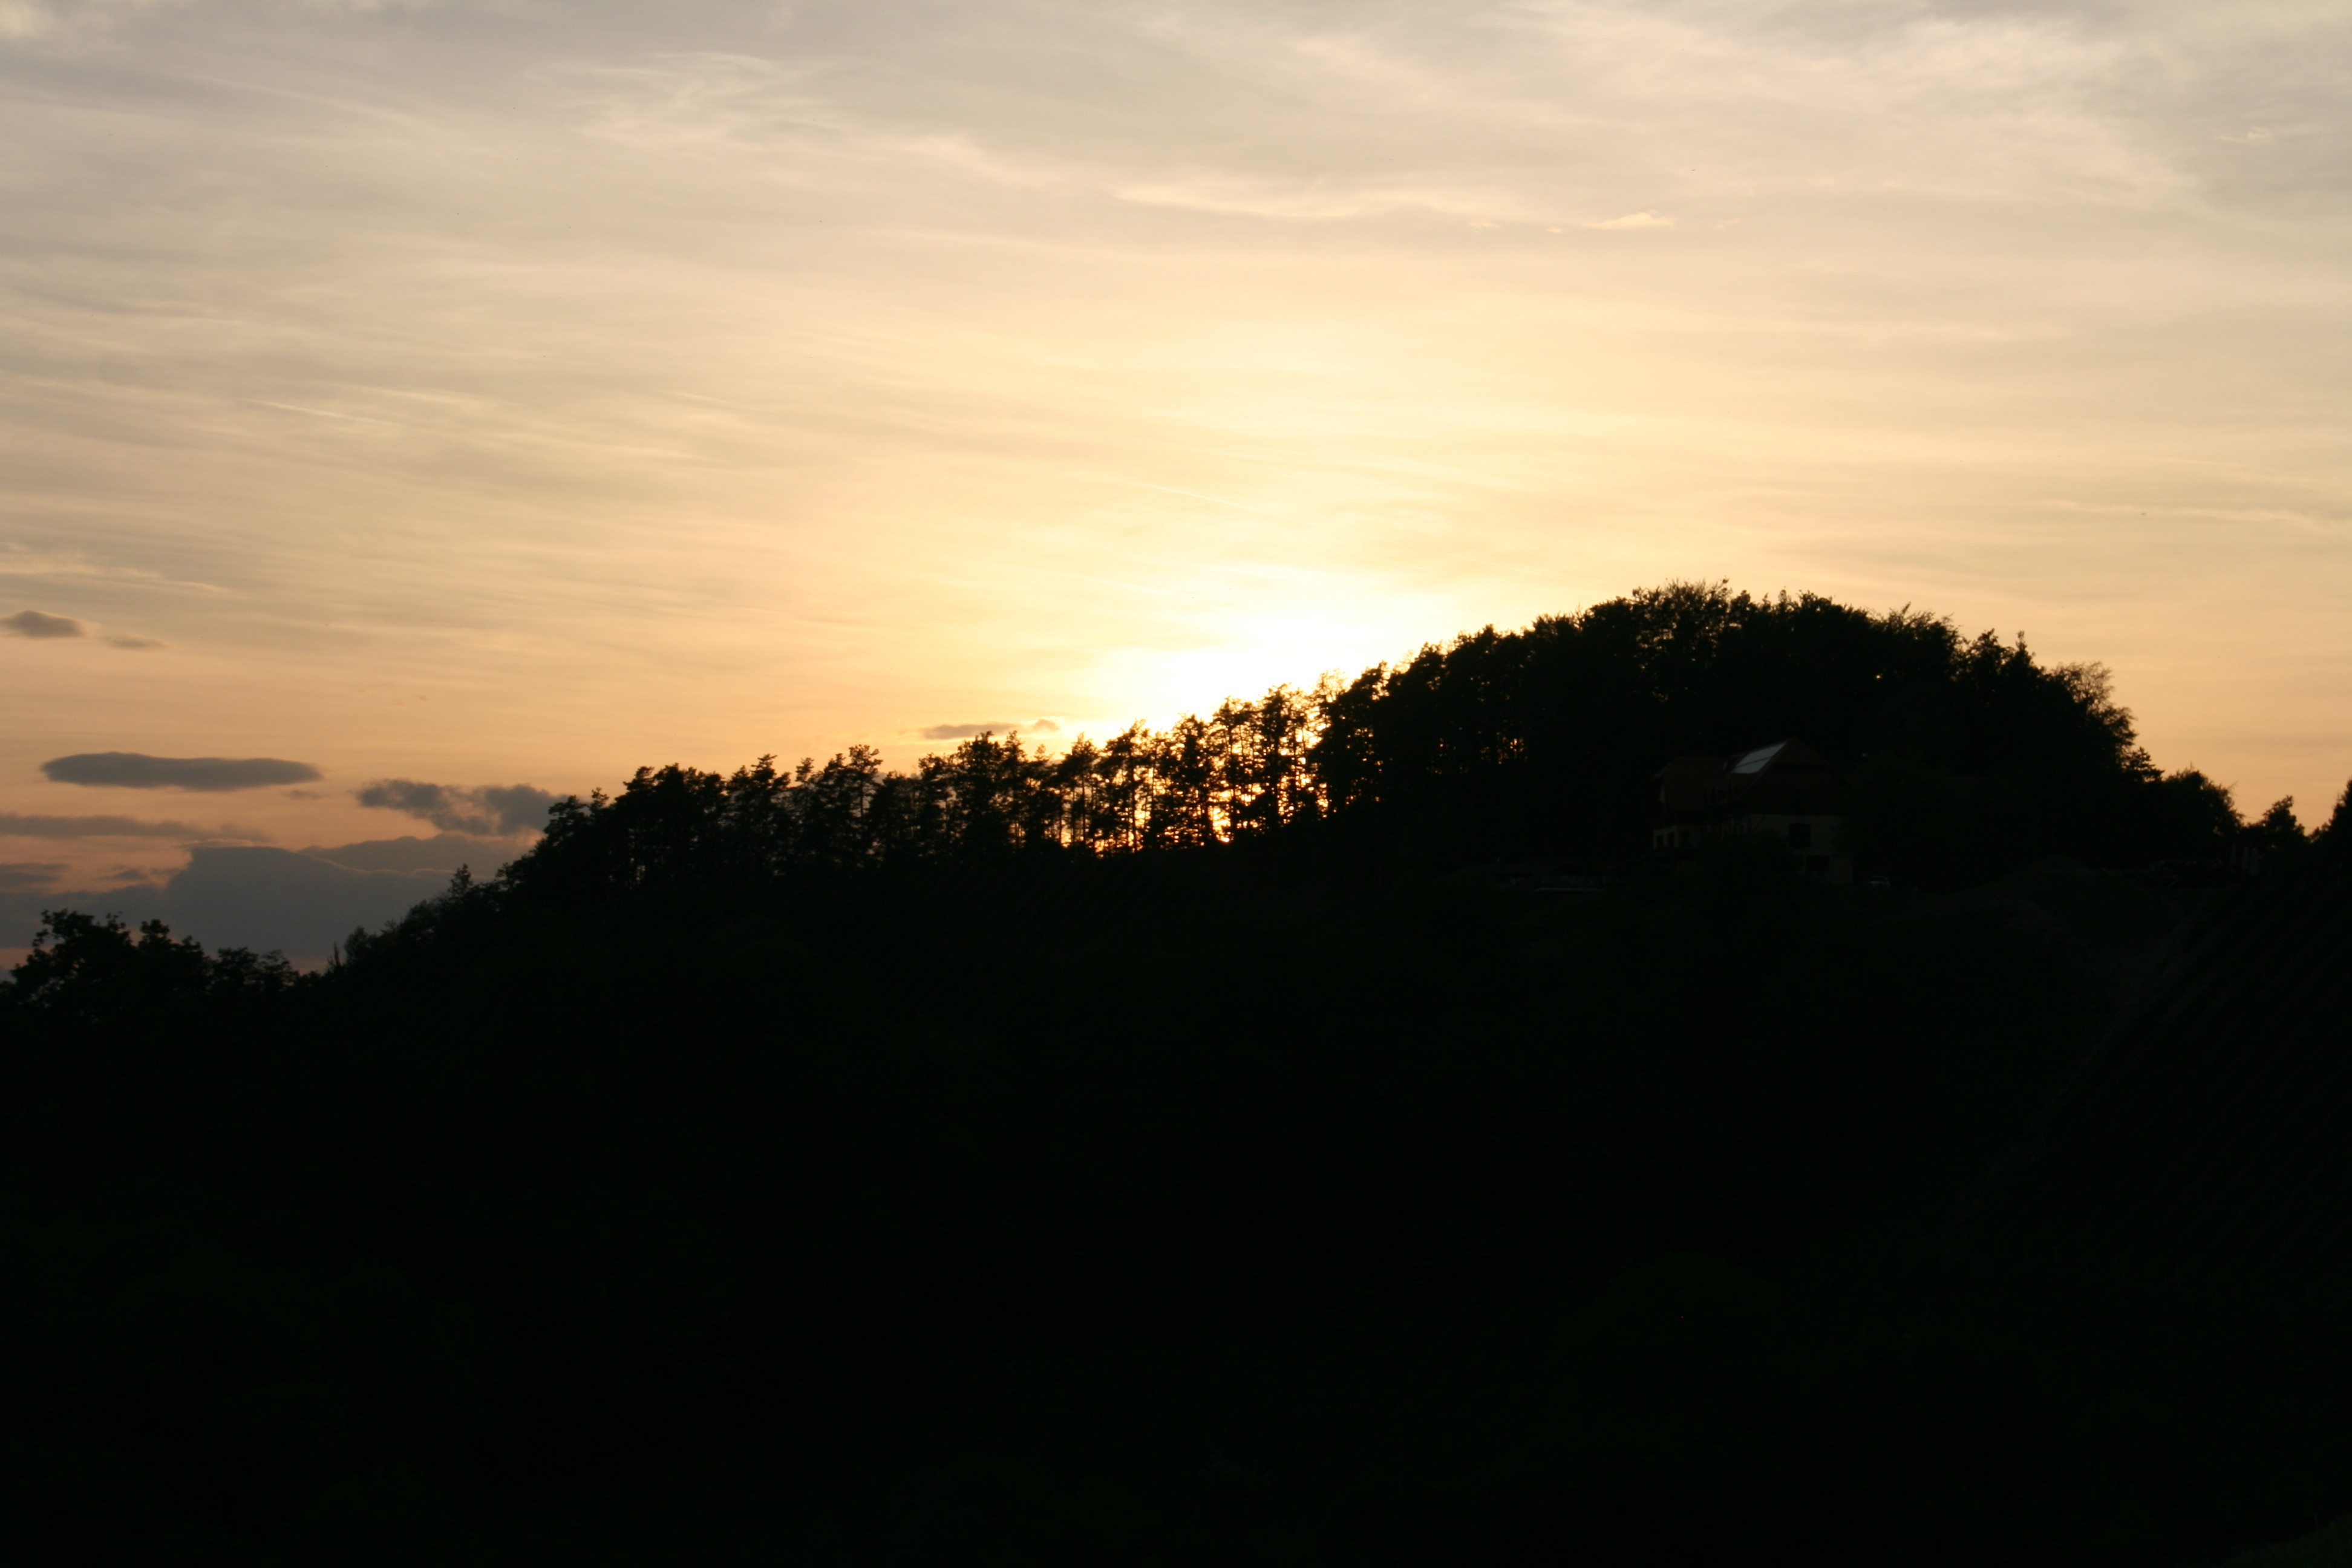
horizon, cloud, sky, sun, sunrise, sunset, vineyard, sunlight, morning, hill, dawn, atmosphere, dusk, evening, afterglow, southern styria, atmospheric phenomenon